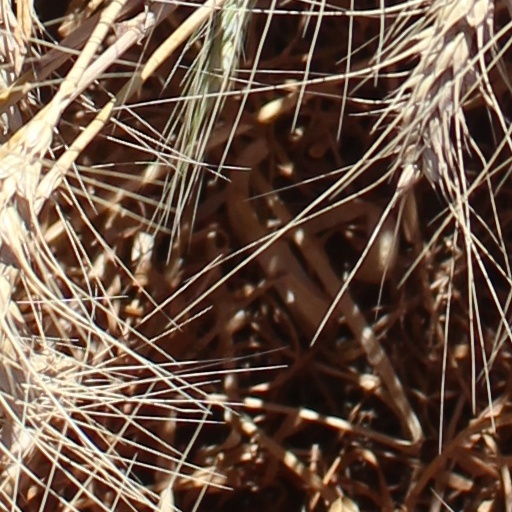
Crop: wheat